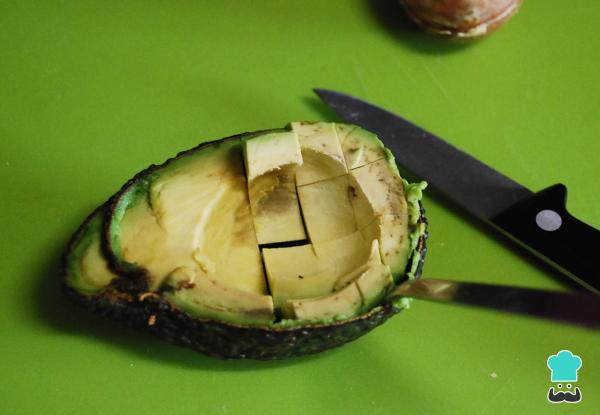
Una vez hayas alistado todos los ingredientes para preparar este bocadillo de salmón ahumado, empieza por cortar el aguacate. Pica la fruta por la mitad y haz cortes en forma de cuadrícula tal como se ve en la foto. luego solo tendrás que despegar los cuadritos de la piel con ayuda de una cuchara.Truco: Para conservar correctamente el resto del aguacate que no usaremos, recuerda conserva el hueso. La semilla hace que el aguacate no se oxide y se ponga negro